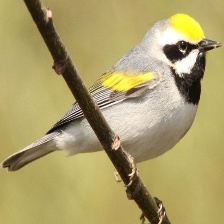
Species: GOLD WING WARBLER
Scientific name: VERMIVORA CHRYSOPTERA